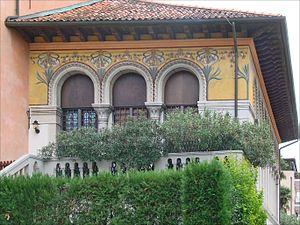
La Villa Otello est une réalisation de style stile Liberty, l'Art nouveau italien, située au Lido de Venise.